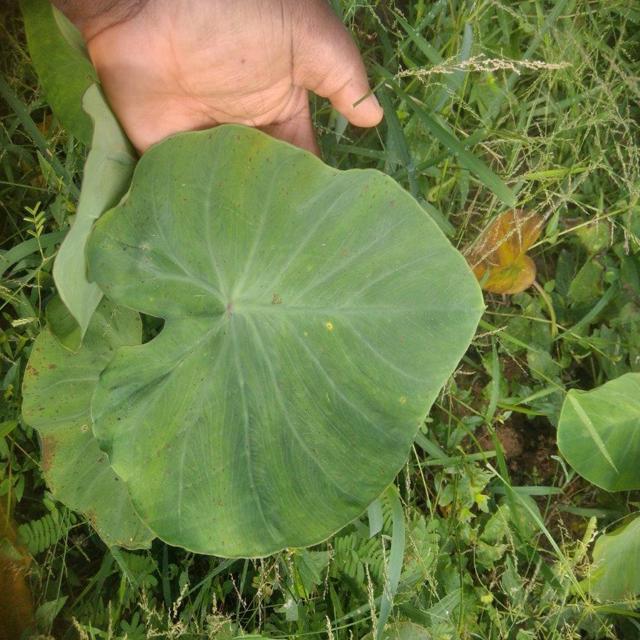
Label: Healthy